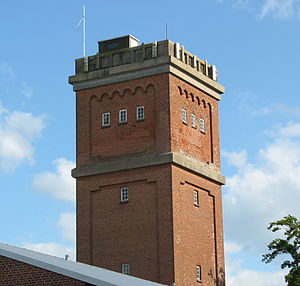
Grindsted Vandtårn
Toppen af tårnet
Grindsted Vandtårn er et tidligere vandtårn opført i 1931 beliggende på Banegårdsvej i Grindsted. I 1988 blev tårnet taget ud af drift, da en ny rentvandstank samt en pumpe blev etableret som følge af, at vandtårnet ikke kunne levere det ønskede tryk. Tårnet er dog stadig byens vartegn og er blandt andet i julen særligt fremtrædende med en lysende stjerne på toppen.